SNCF CC 14000

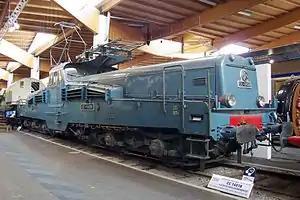

The Class CC 14000 were electric locomotives operated by SNCF in France. They were one of four classes, together with the BB 12000, BB 13000 and CC 14100 classes, that formed an experimental group for studying the practicality of the new French electrification. It was used in freight service along the Lille – Thionville line. They were nicknamed "Fer à repasser" (electric irons).